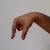
The image shows a hand gesture representing the letter 'Q' in Indian Sign Language.